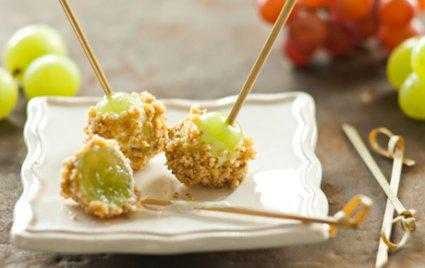
Label: Grapes